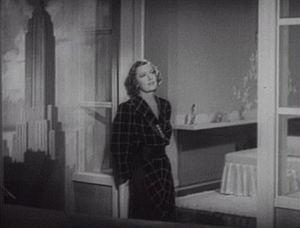
Elle et lui est un film américain réalisé par Leo McCarey, sorti en 1939. Leo McCarey tournera en 1957 un remake en couleur de son propre film : Elle et lui avec Deborah Kerr et Cary Grant.